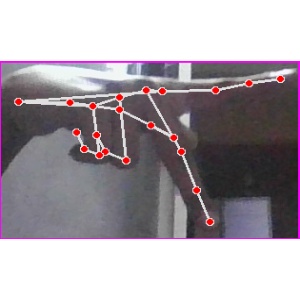
अक्षर: प